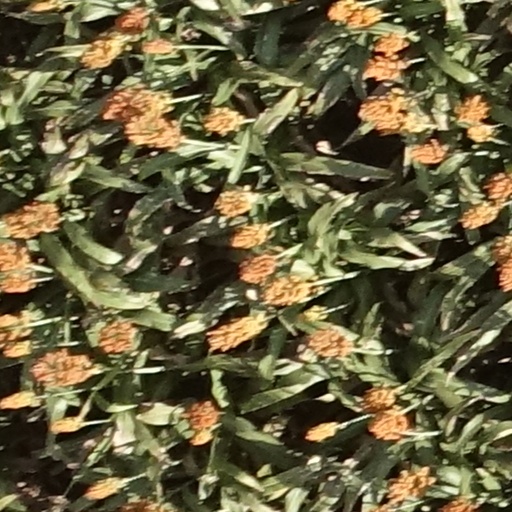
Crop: sorghum